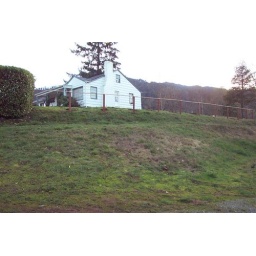
February 2004 - Mitch's first fence building project in his life!